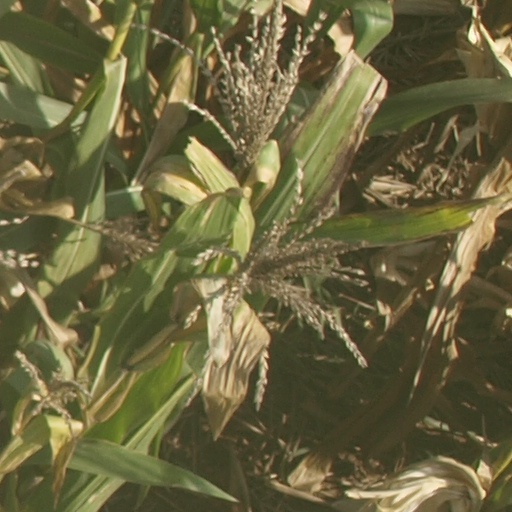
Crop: maize; corn